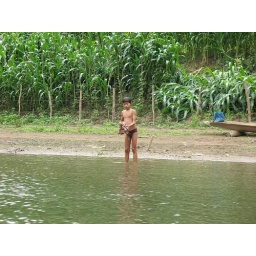
boy in water